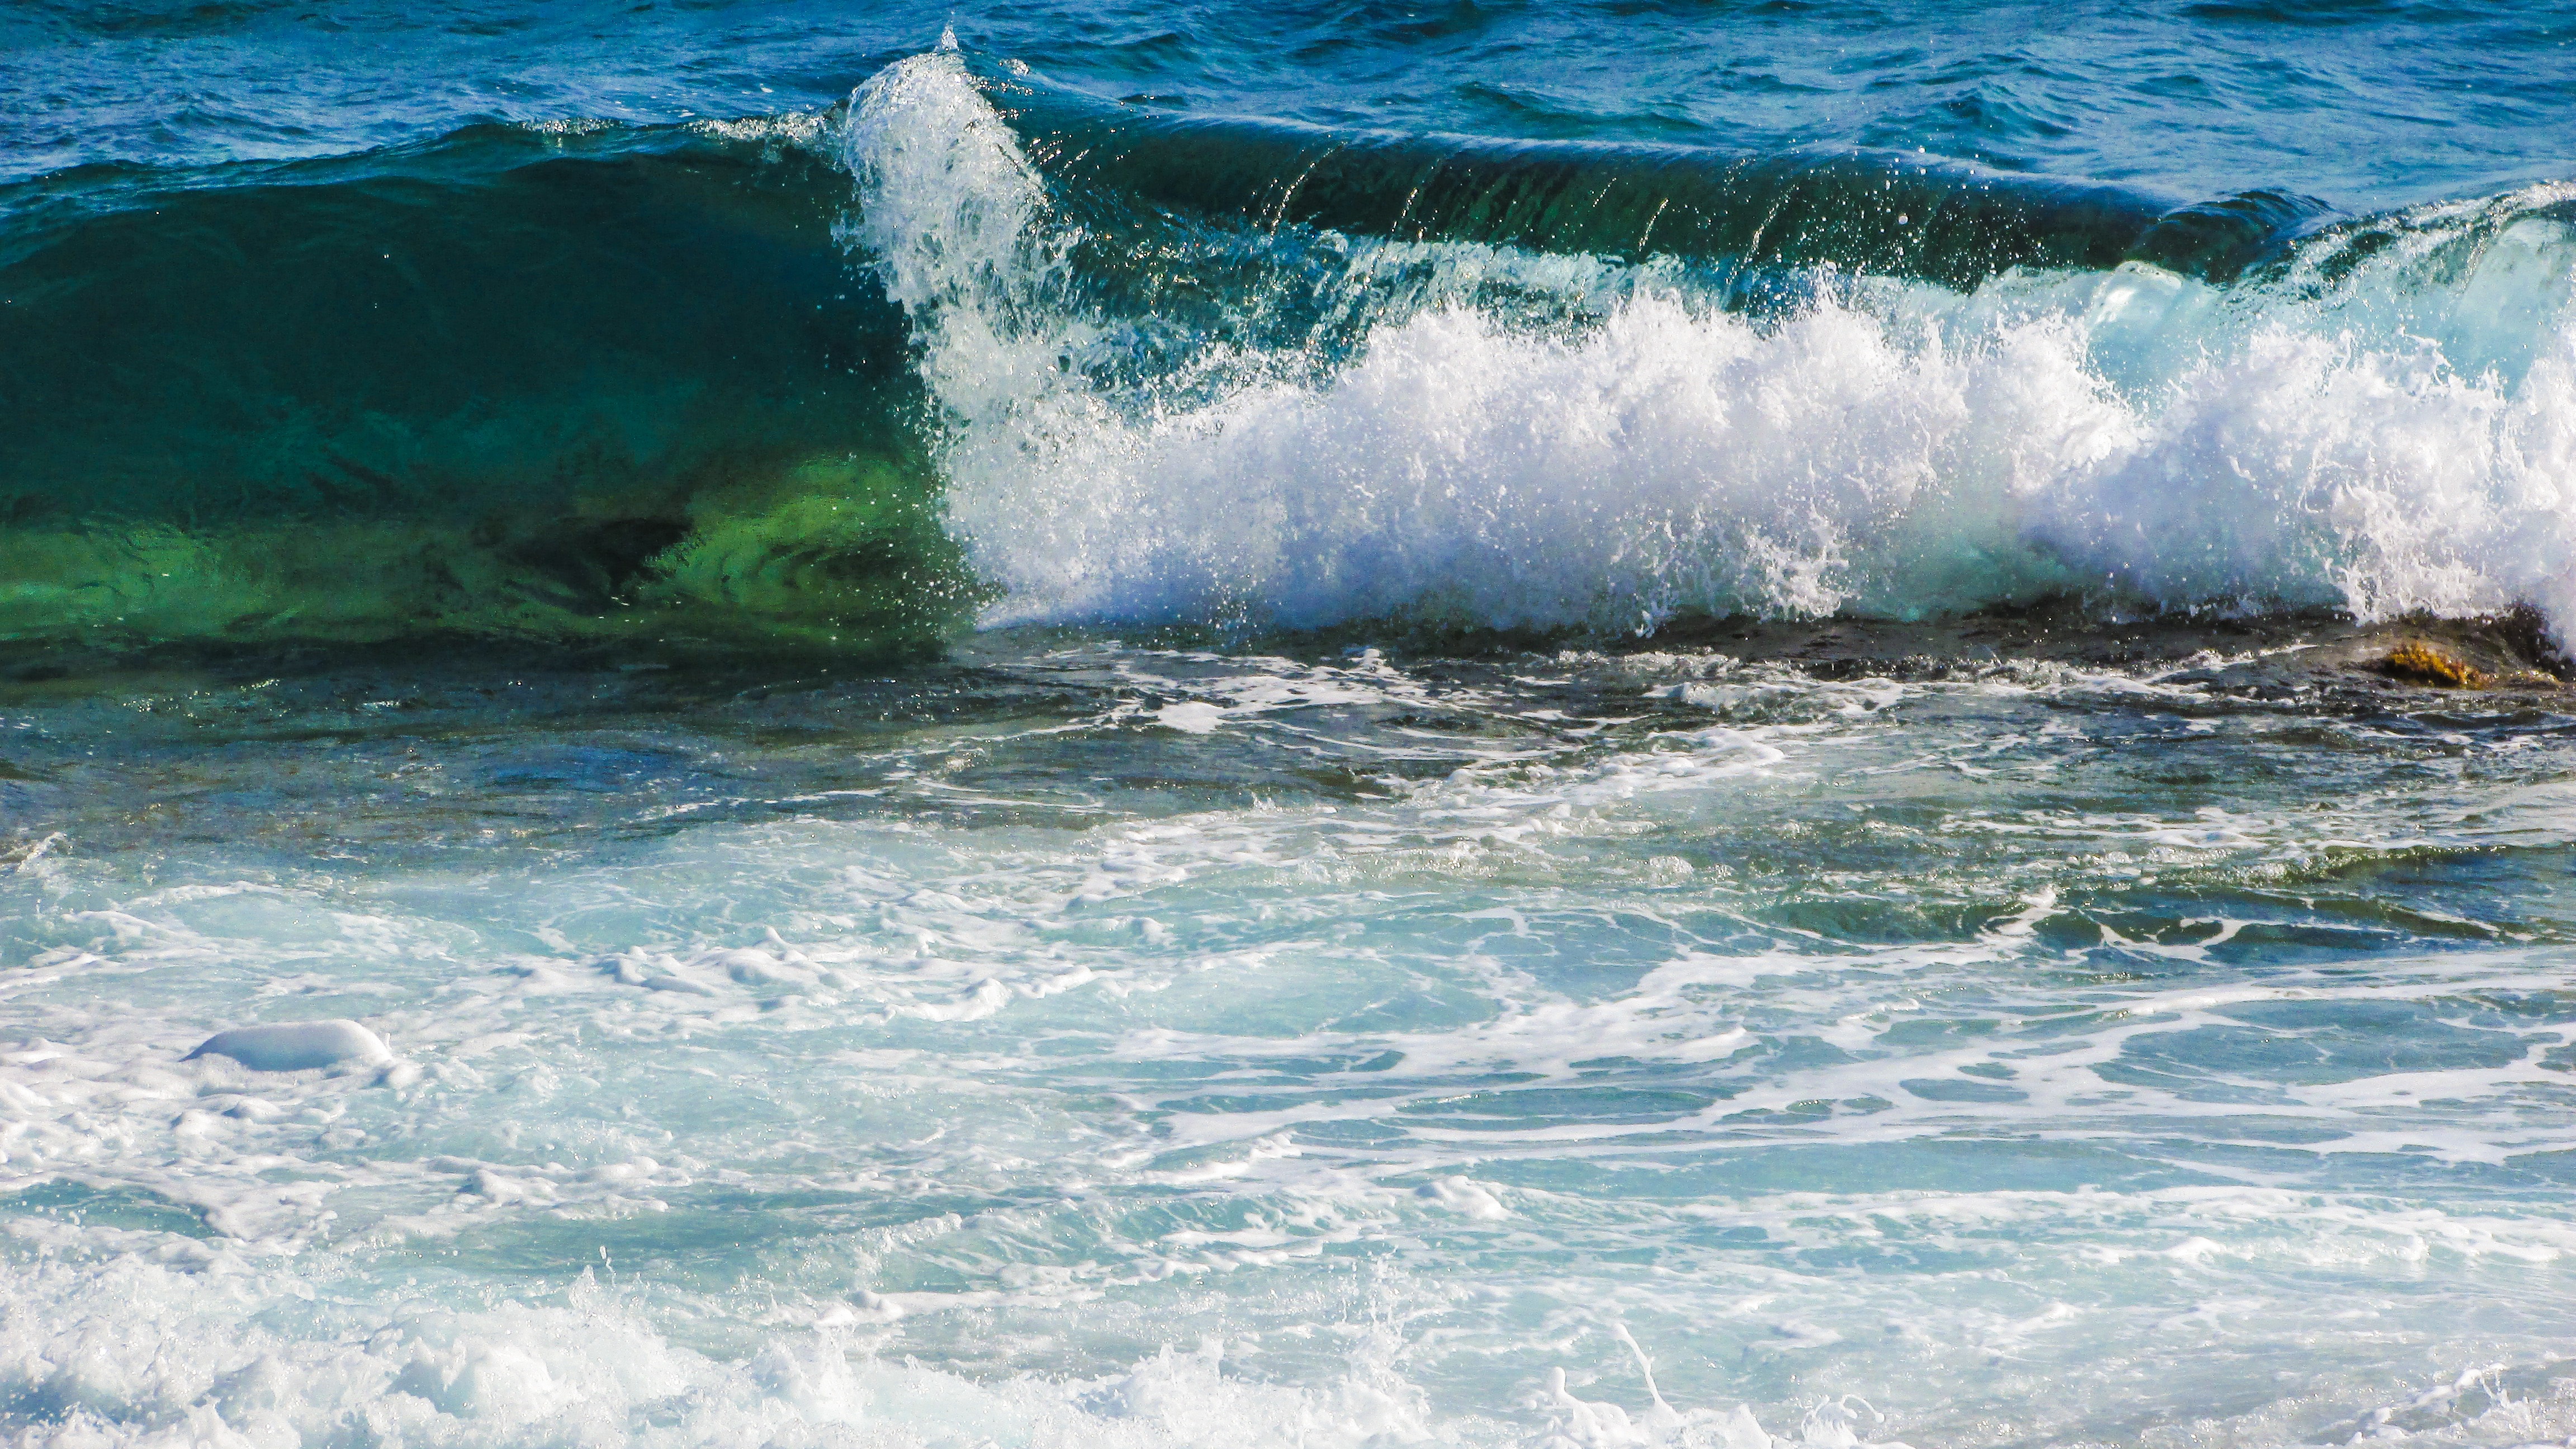
sea, coast, water, ocean, liquid, wave, foam, splash, spray, rapid, energy, sports, smashing, water sport, wind wave, bodyboarding